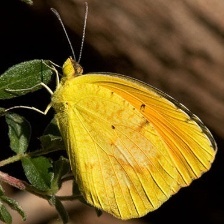
Species: SLEEPY ORANGE
Butterfly family (ImageNet category): sulphur_butterfly